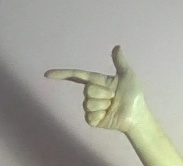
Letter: yaa